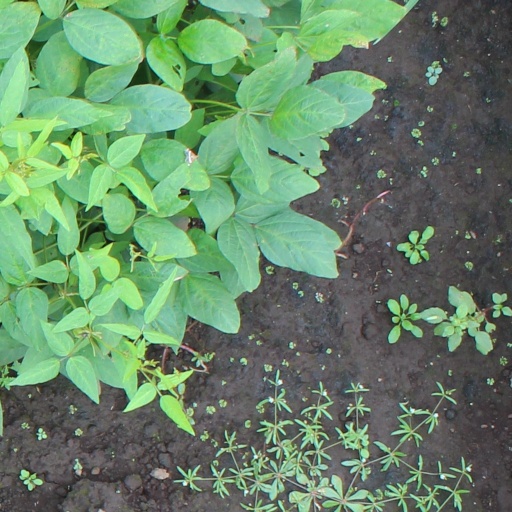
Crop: soybean